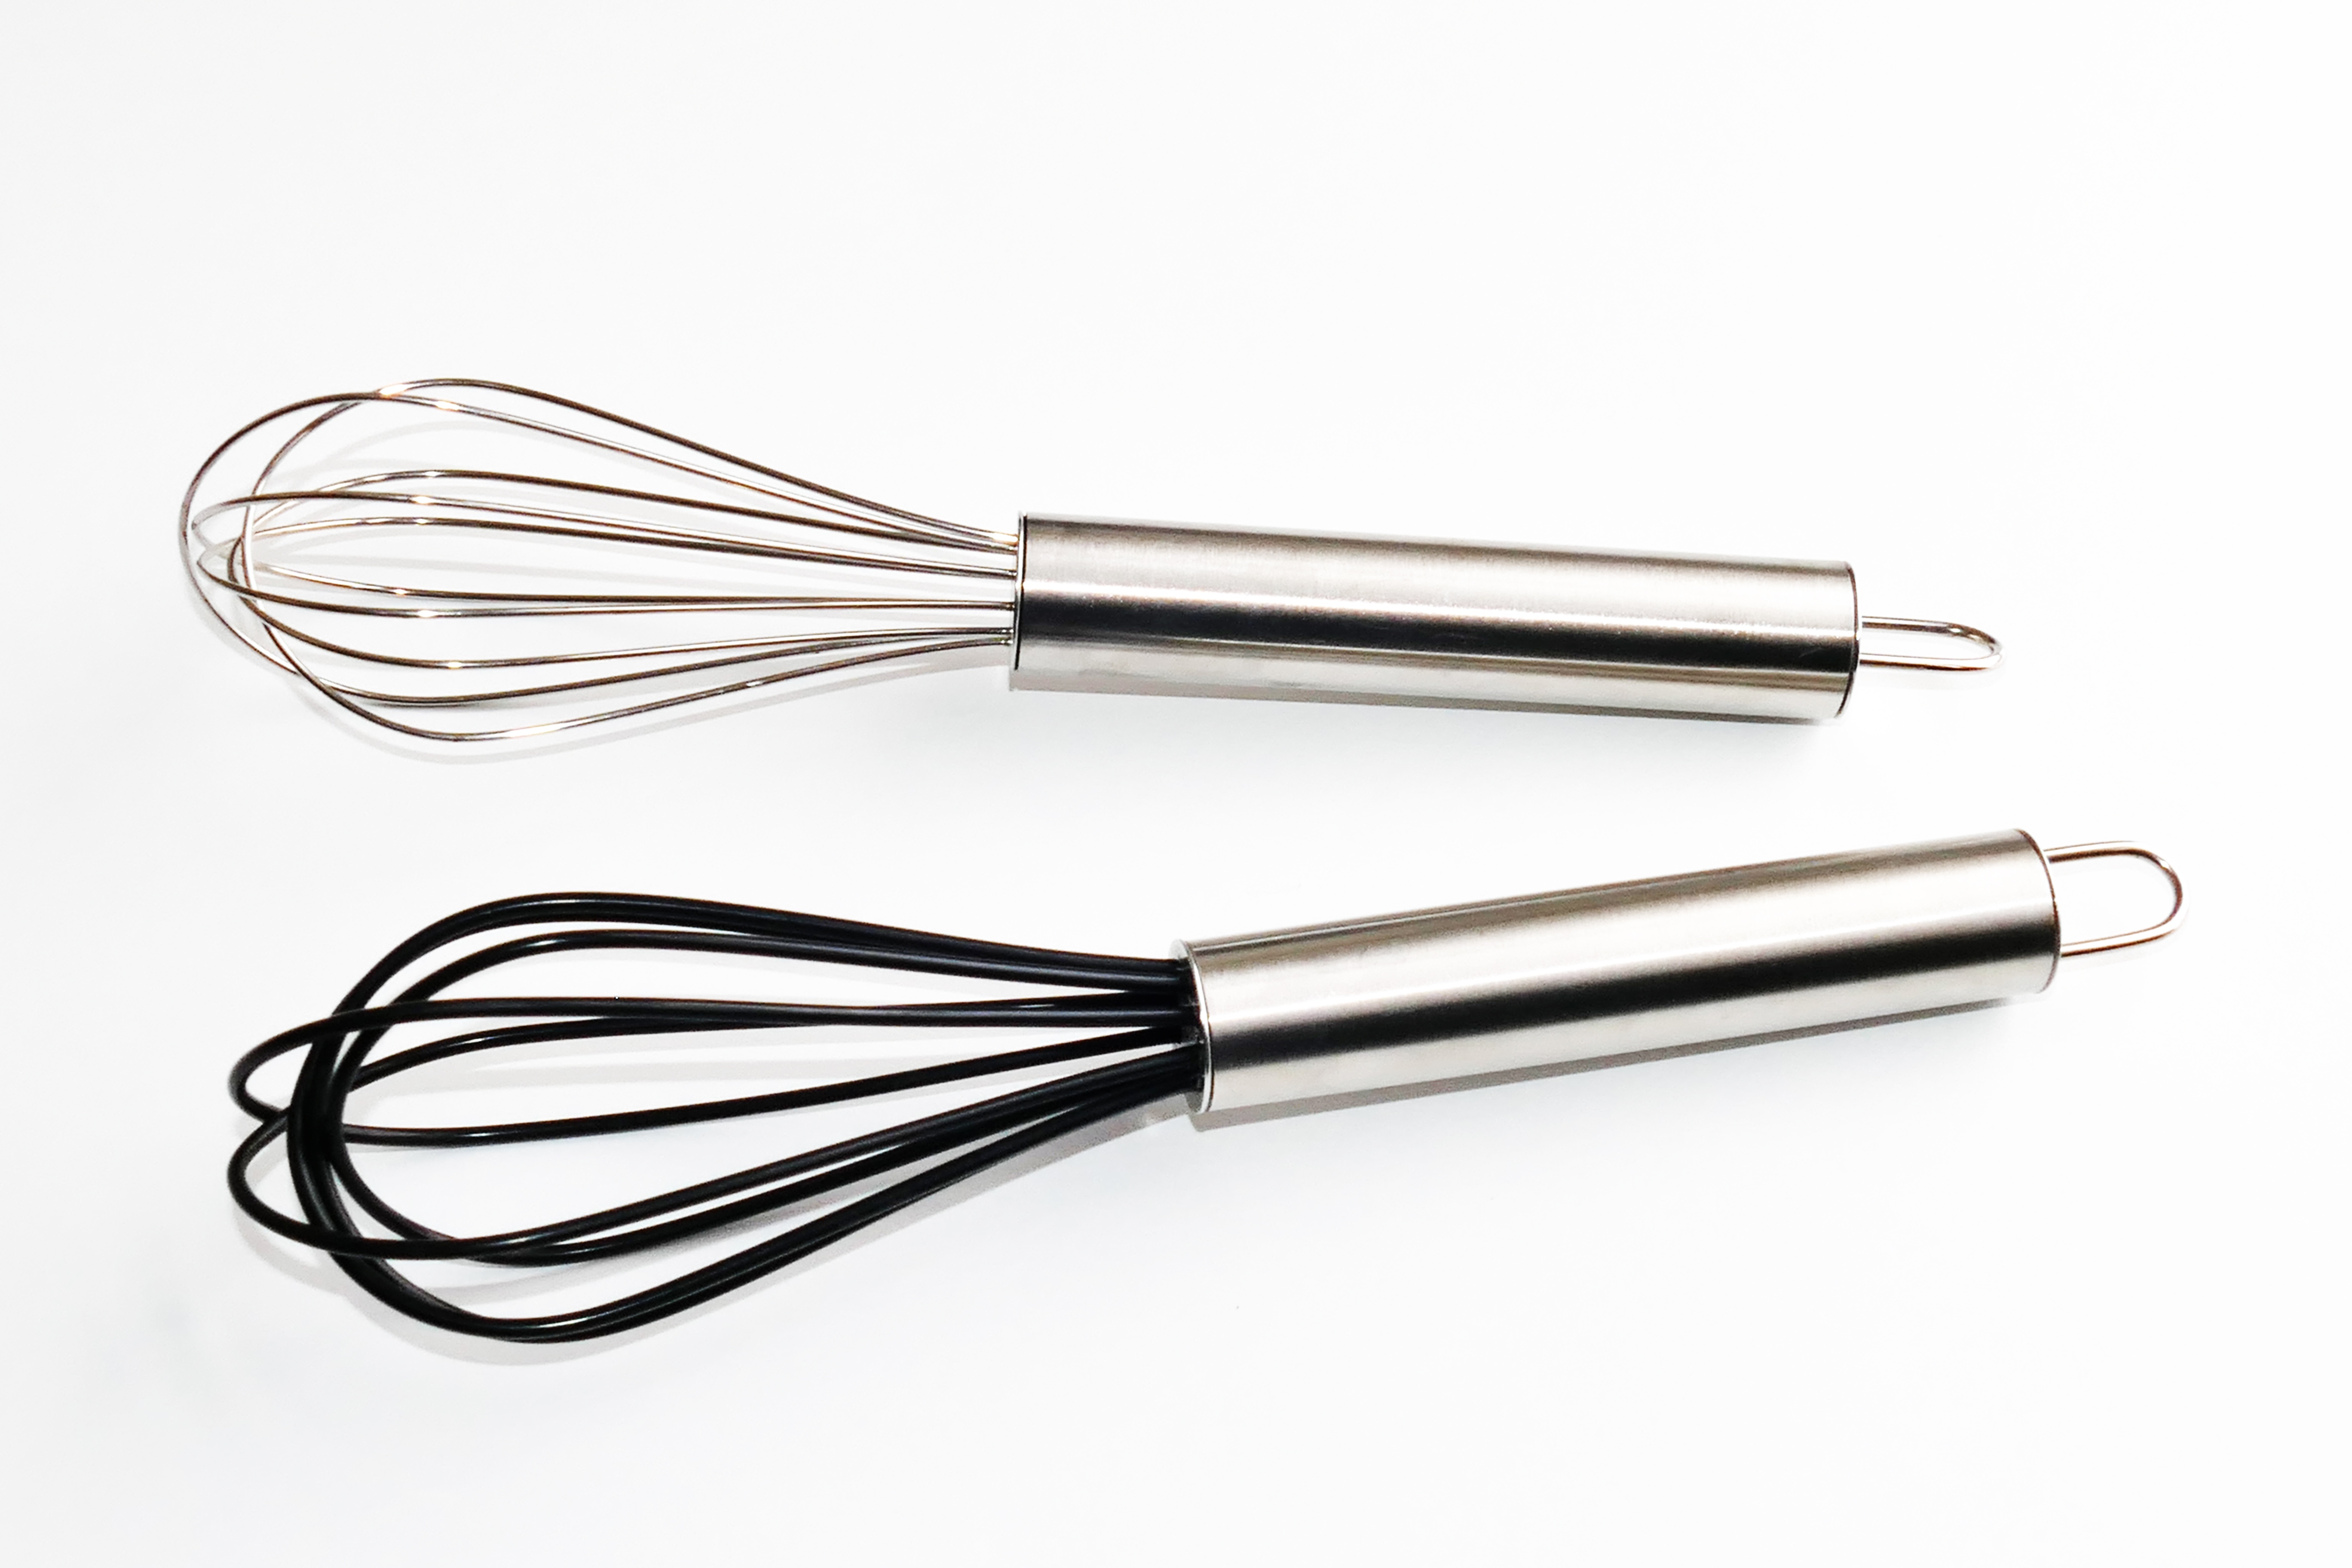
white, restaurant, tool, bowl, food, cooking, equipment, metal, kitchen, set, cuisine, bakery, preparation, kitchenware, chef, egg, kitchen utensil, cook, bake, utensils, hardware, domestic, whisk, household, kitchen utensils, kitchen tools, product design, cooking utensils